Dutch people

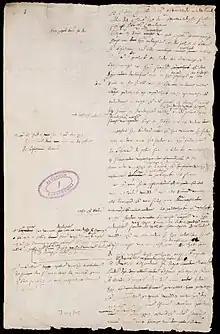
The Act of Abjuration, signed on 26 July 1581, was the formal declaration of independence of the Dutch Low Countries.

Despite their growing linguistic and cultural unity, and (in the case of Flanders, Brabant and Holland) economic similarities, there was still little sense of political unity among the Dutch people.